Alexander Skarsgård

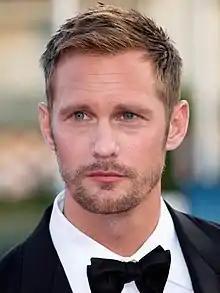
Skarsgård in 2016

Alexander Johan Hjalmar Skarsgård (born 25 August 1976) is a Swedish actor. A son of actor Stellan Skarsgård, he began acting at age seven but quit at age thirteen. After serving in the Swedish Navy, Skarsgård returned to acting and gained his first role in the US comedy film "Zoolander" (2001). He played Brad Colbert in the miniseries "Generation Kill" (2008), and had his breakthrough portraying vampire Eric Northman in the television series "True Blood" (2008–2014).